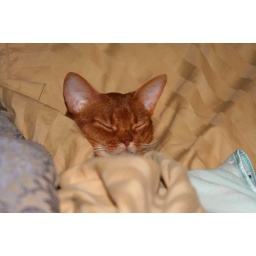
080303 Bobo sleeping next to me in bed